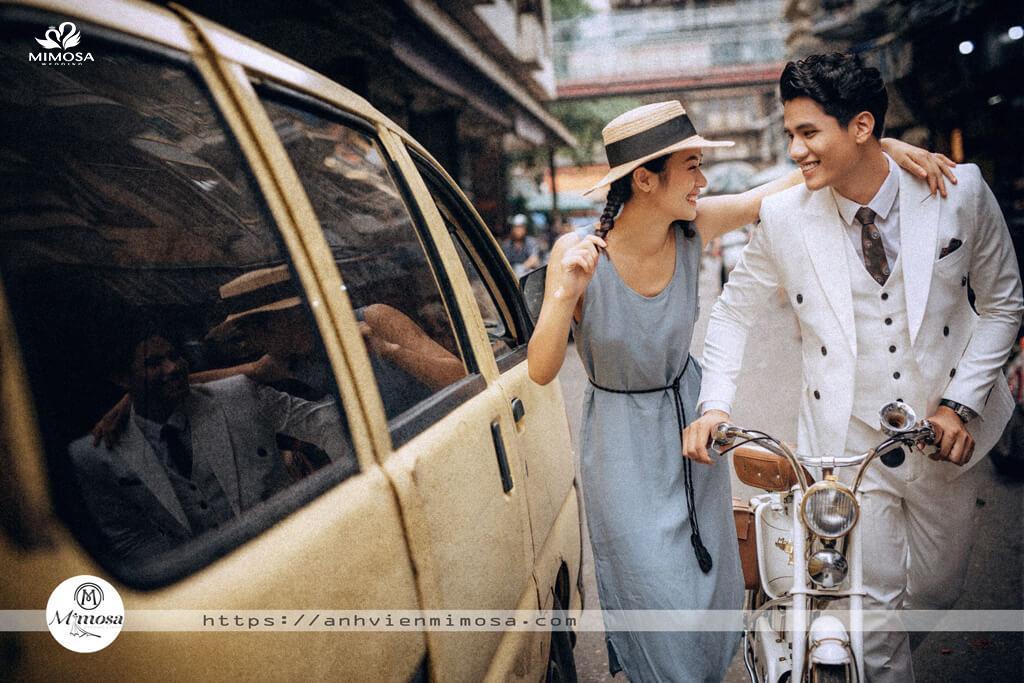
có một chàng trai và một cô gái đang nhìn nhau